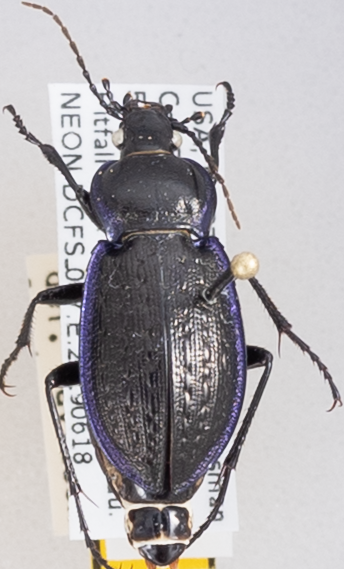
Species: Carabus serratus
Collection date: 2019-06-18
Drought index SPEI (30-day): -0.172
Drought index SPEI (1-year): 0.766
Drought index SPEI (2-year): -0.184